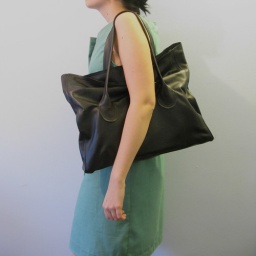
annie bag in black